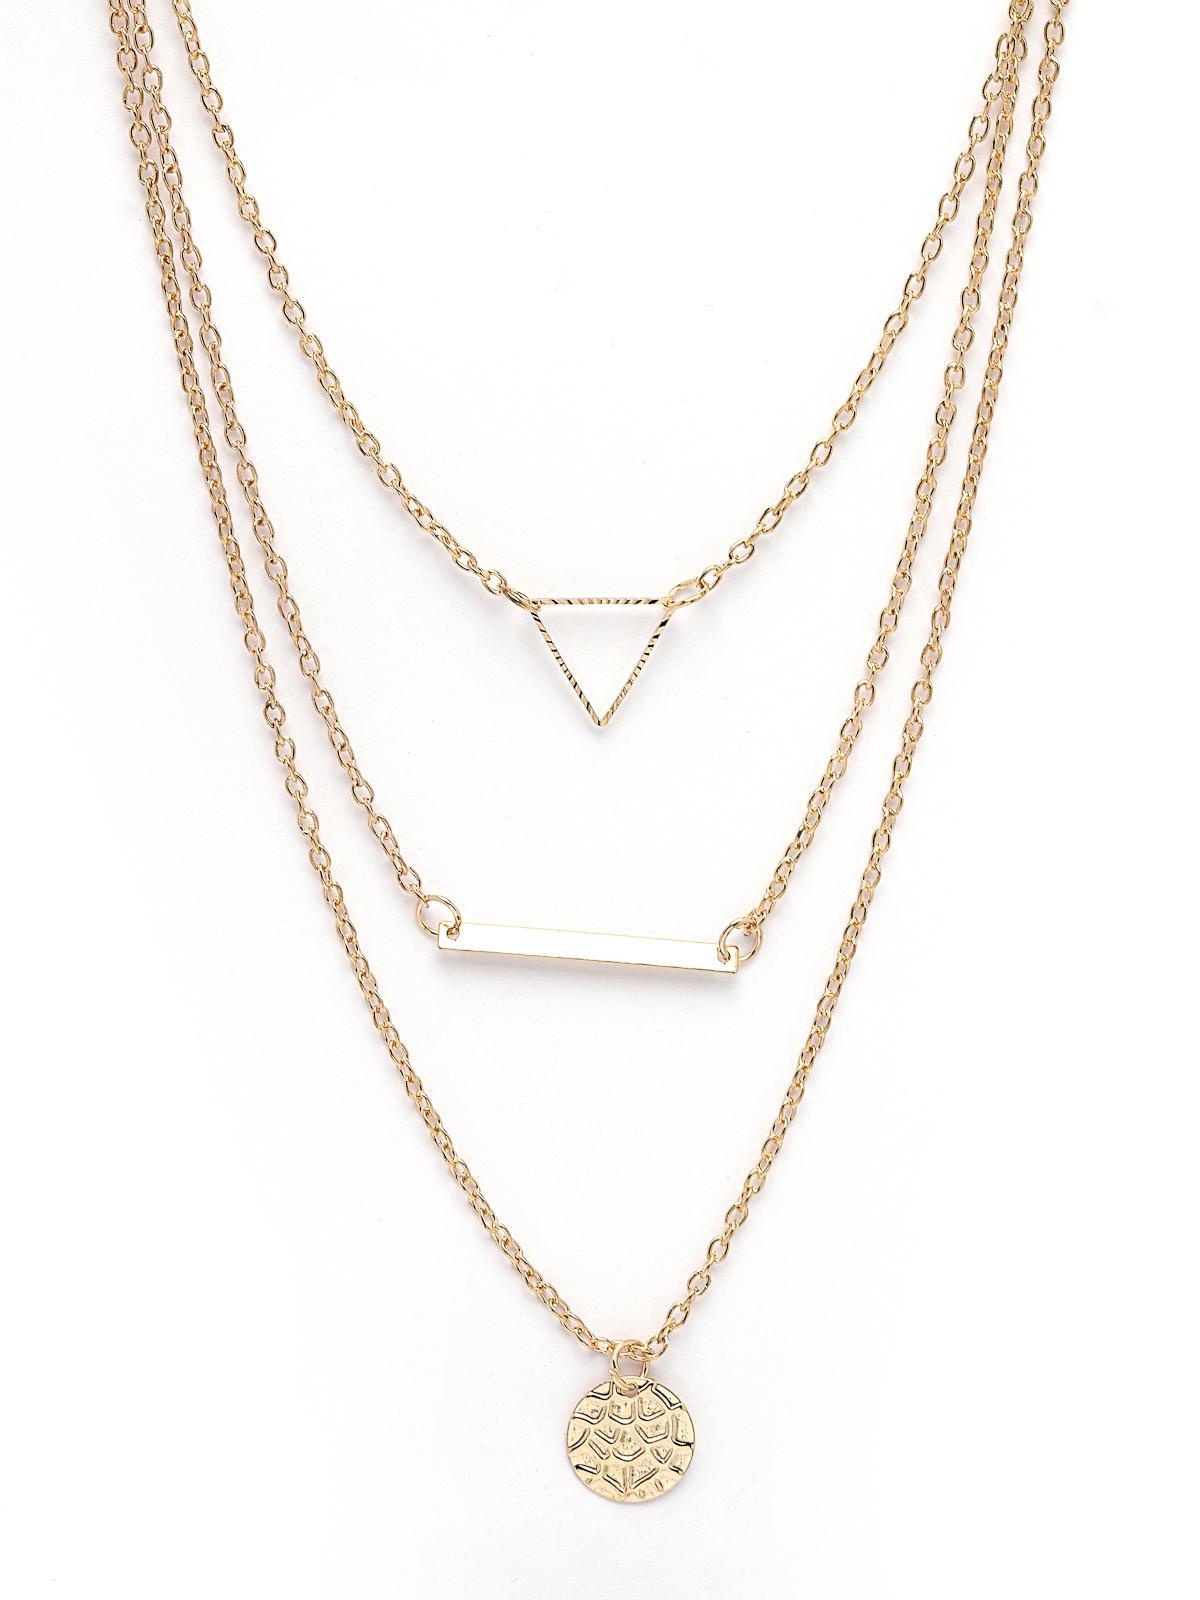
Scintillare by Sukkhi Dramatic Style Gold Plated Multilayered Pendant Necklace for Women & Girls |Birthday Gift for Girls And Women Anniversary Gift for Wife| Gifts Collection|N106791
Type: Necklaces & Pendants
Brand: Scintillare by Sukkhi
Price: Rs. 244
 Make a statement with Scintillare by Sukkhi's Dramatic Style Gold Plated Multilayered Pendant Necklace. Ideal for women and girls, it's a perfect birthday or anniversary gift. The dramatic design features multiple layers of gold-plated brilliance, adding a touch of bold elegance to any ensemble. Elevate your look with this stunning necklace, a dramatic and chic addition to your collection. Scintillare by Sukkhi offers a thoughtfully crafted choice from their Gifts Collection, ensuring every occasion is celebrated with grace and enduring style.Disclaimer:There may be slight variation in shade and colour due to photographic effects and monitor settings
Included: 1 Necklace